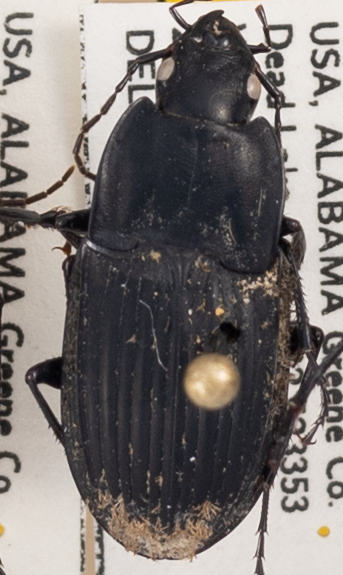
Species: Dicaelus furvus carinatus
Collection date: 2021-08-24
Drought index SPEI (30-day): -0.06
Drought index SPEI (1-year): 1.064
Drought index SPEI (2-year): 2.09